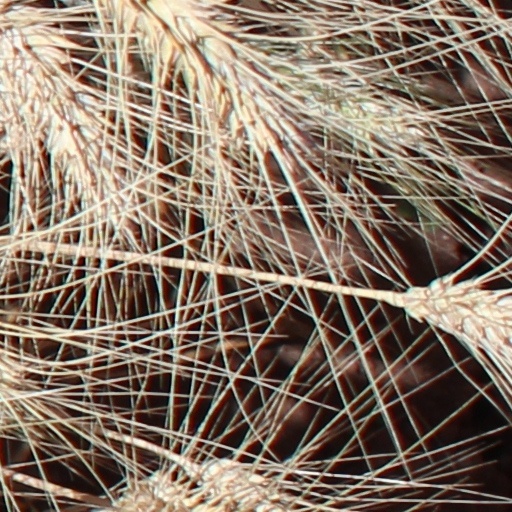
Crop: wheat